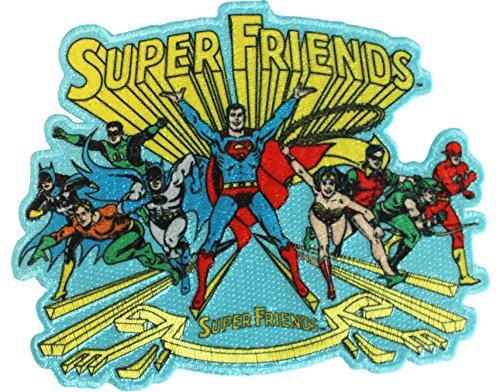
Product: Application DC Comics Originals Super Friends Patch
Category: Arts, Crafts & Sewing | Sewing | Trim & Embellishments | Appliques & Decorative Patches | Decorative Patches
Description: Perfect for Jeans, Jackets, Vests, Hats, Backpacks, and more.
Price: $4.99
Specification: ProductDimensions:4.8x0x3.8inches|ShippingWeight:0.32ounces(Viewshippingratesandpolicies)|DomesticShipping:ItemcanbeshippedwithinU.S.|InternationalShipping:Thisitemisnoteligibleforinternationalshipping.LearnMore|Itemmodelnumber:P-DC-0019|ASIN:B00DNNGEEW